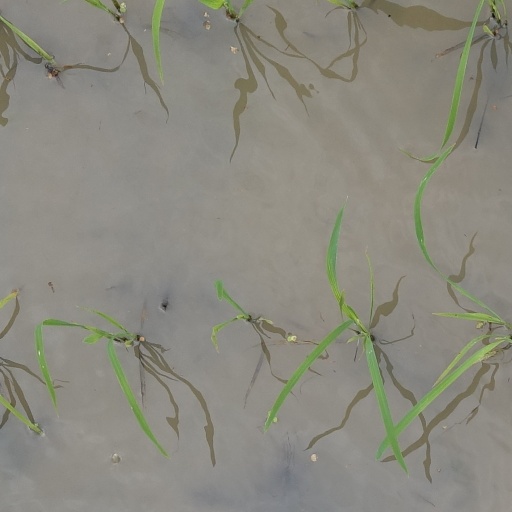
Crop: rice